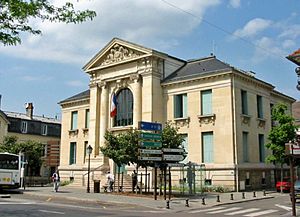
Mantes-la-Jolie / Befolkning
Retsbygningen
Mantes-la-Jolie er en kommune i departementet Yvelines i Île-de-France regionen i det nordvestlige Frankrig.